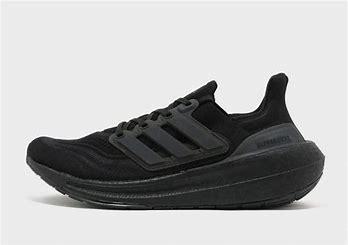
Brand: Adidas
Model: Ultraboost Light Lauf